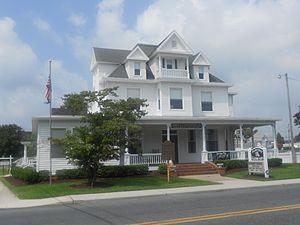
Selbyville est une ville américaine située dans le comté de Sussex, dans l'État du Delaware.